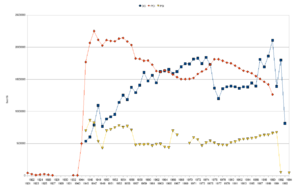
La Démocratie chrétienne était un parti politique italien centriste, fondé en 1942 par d'anciens membres du Parti populaire italien, et dont les activités prirent fin en 1994.
L'expression « Première République » désigne de manière informelle en Italie le système politique en vigueur entre 1948 et 1994. En effet, certains historiens et journalistes divisent l'histoire politique de la République italienne entre la « Première République » et la « Deuxième République ». Cette partition est faite sur la base de la mutation que subit la scène politique italienne entre 1992 et 1994.
Le Parti communiste italien était un parti politique italien, issu d'une scission de l'aile gauche du Parti socialiste italien au congrès de Livourne le 21 janvier 1921. La nouvelle formation, initialement dirigée par Amadeo Bordiga, puis, de 1924 à 1927, par le philosophe marxiste Antonio Gramsci, prit le nom de Parti communiste d'Italie. Le 5 novembre 1926, il fut dissout par un décret du gouvernement de Mussolini.
Le Parti socialiste italien était un parti politique italien de gauche, fondé en 1892 par Filippo Turati, Guido Albertelli et Giuseppe Canepa, et dissous en novembre 1994.